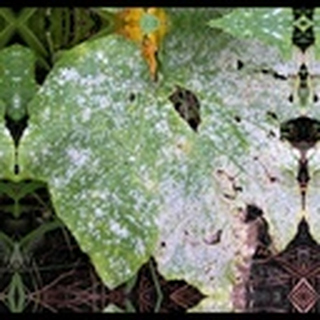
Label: cotton_powdery_mildew